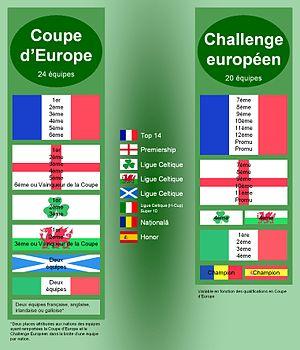
European Rugby-fr